Petitcodiac River

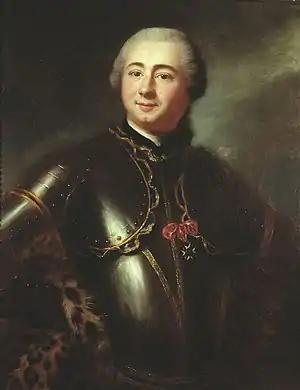
Charles Deschamps de Boishébert

The Petitcodiac River region was first settled by the Mi'kmaq, who used the river's upstream current as part of a portage route between Shubenacadie and a winter camp at the confluence of the Anagance and North rivers. The first Europeans arrived in early 1604, when a French expedition to Acadia (now Nova Scotia and New Brunswick), led by the explorer Pierre Dugua de Mons and accompanied by cartographer Samuel de Champlain and future Acadian governor Jean de Biencourt, sailed into the Bay of Fundy. Hoping to find an ideal site for a settlement, they passed Advocate Harbour and the Saint John River before Dugua chose to settle on Saint Croix Island in present-day Maine. Although they did not explore the Petitcodiac region, they returned to the coasts of eastern Nova Scotia, where they founded Port Royal. In 1676, Jacques Bourgeois, a colonist from the Nova Scotian settlement, settled in the area of Beaubassin (now the Tantramar Marshes). By 1685, its population had grown to 129, with 19 out of the 22 families living permanently in the region. Pierre Thibodeau, also from Port Royal, founded Chipody (Chipoudie) near Shepody Bay in 1698. At this time, the inhabitants often referred to the Petitcodiac, Memramcook, and Shepody River area as ""Trois-Rivières"" (Three Rivers) (not to be confused with Trois-Rivières, Quebec).